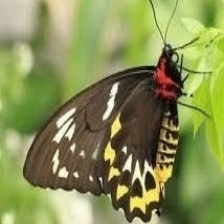
Species: CAIRNS BIRDWING